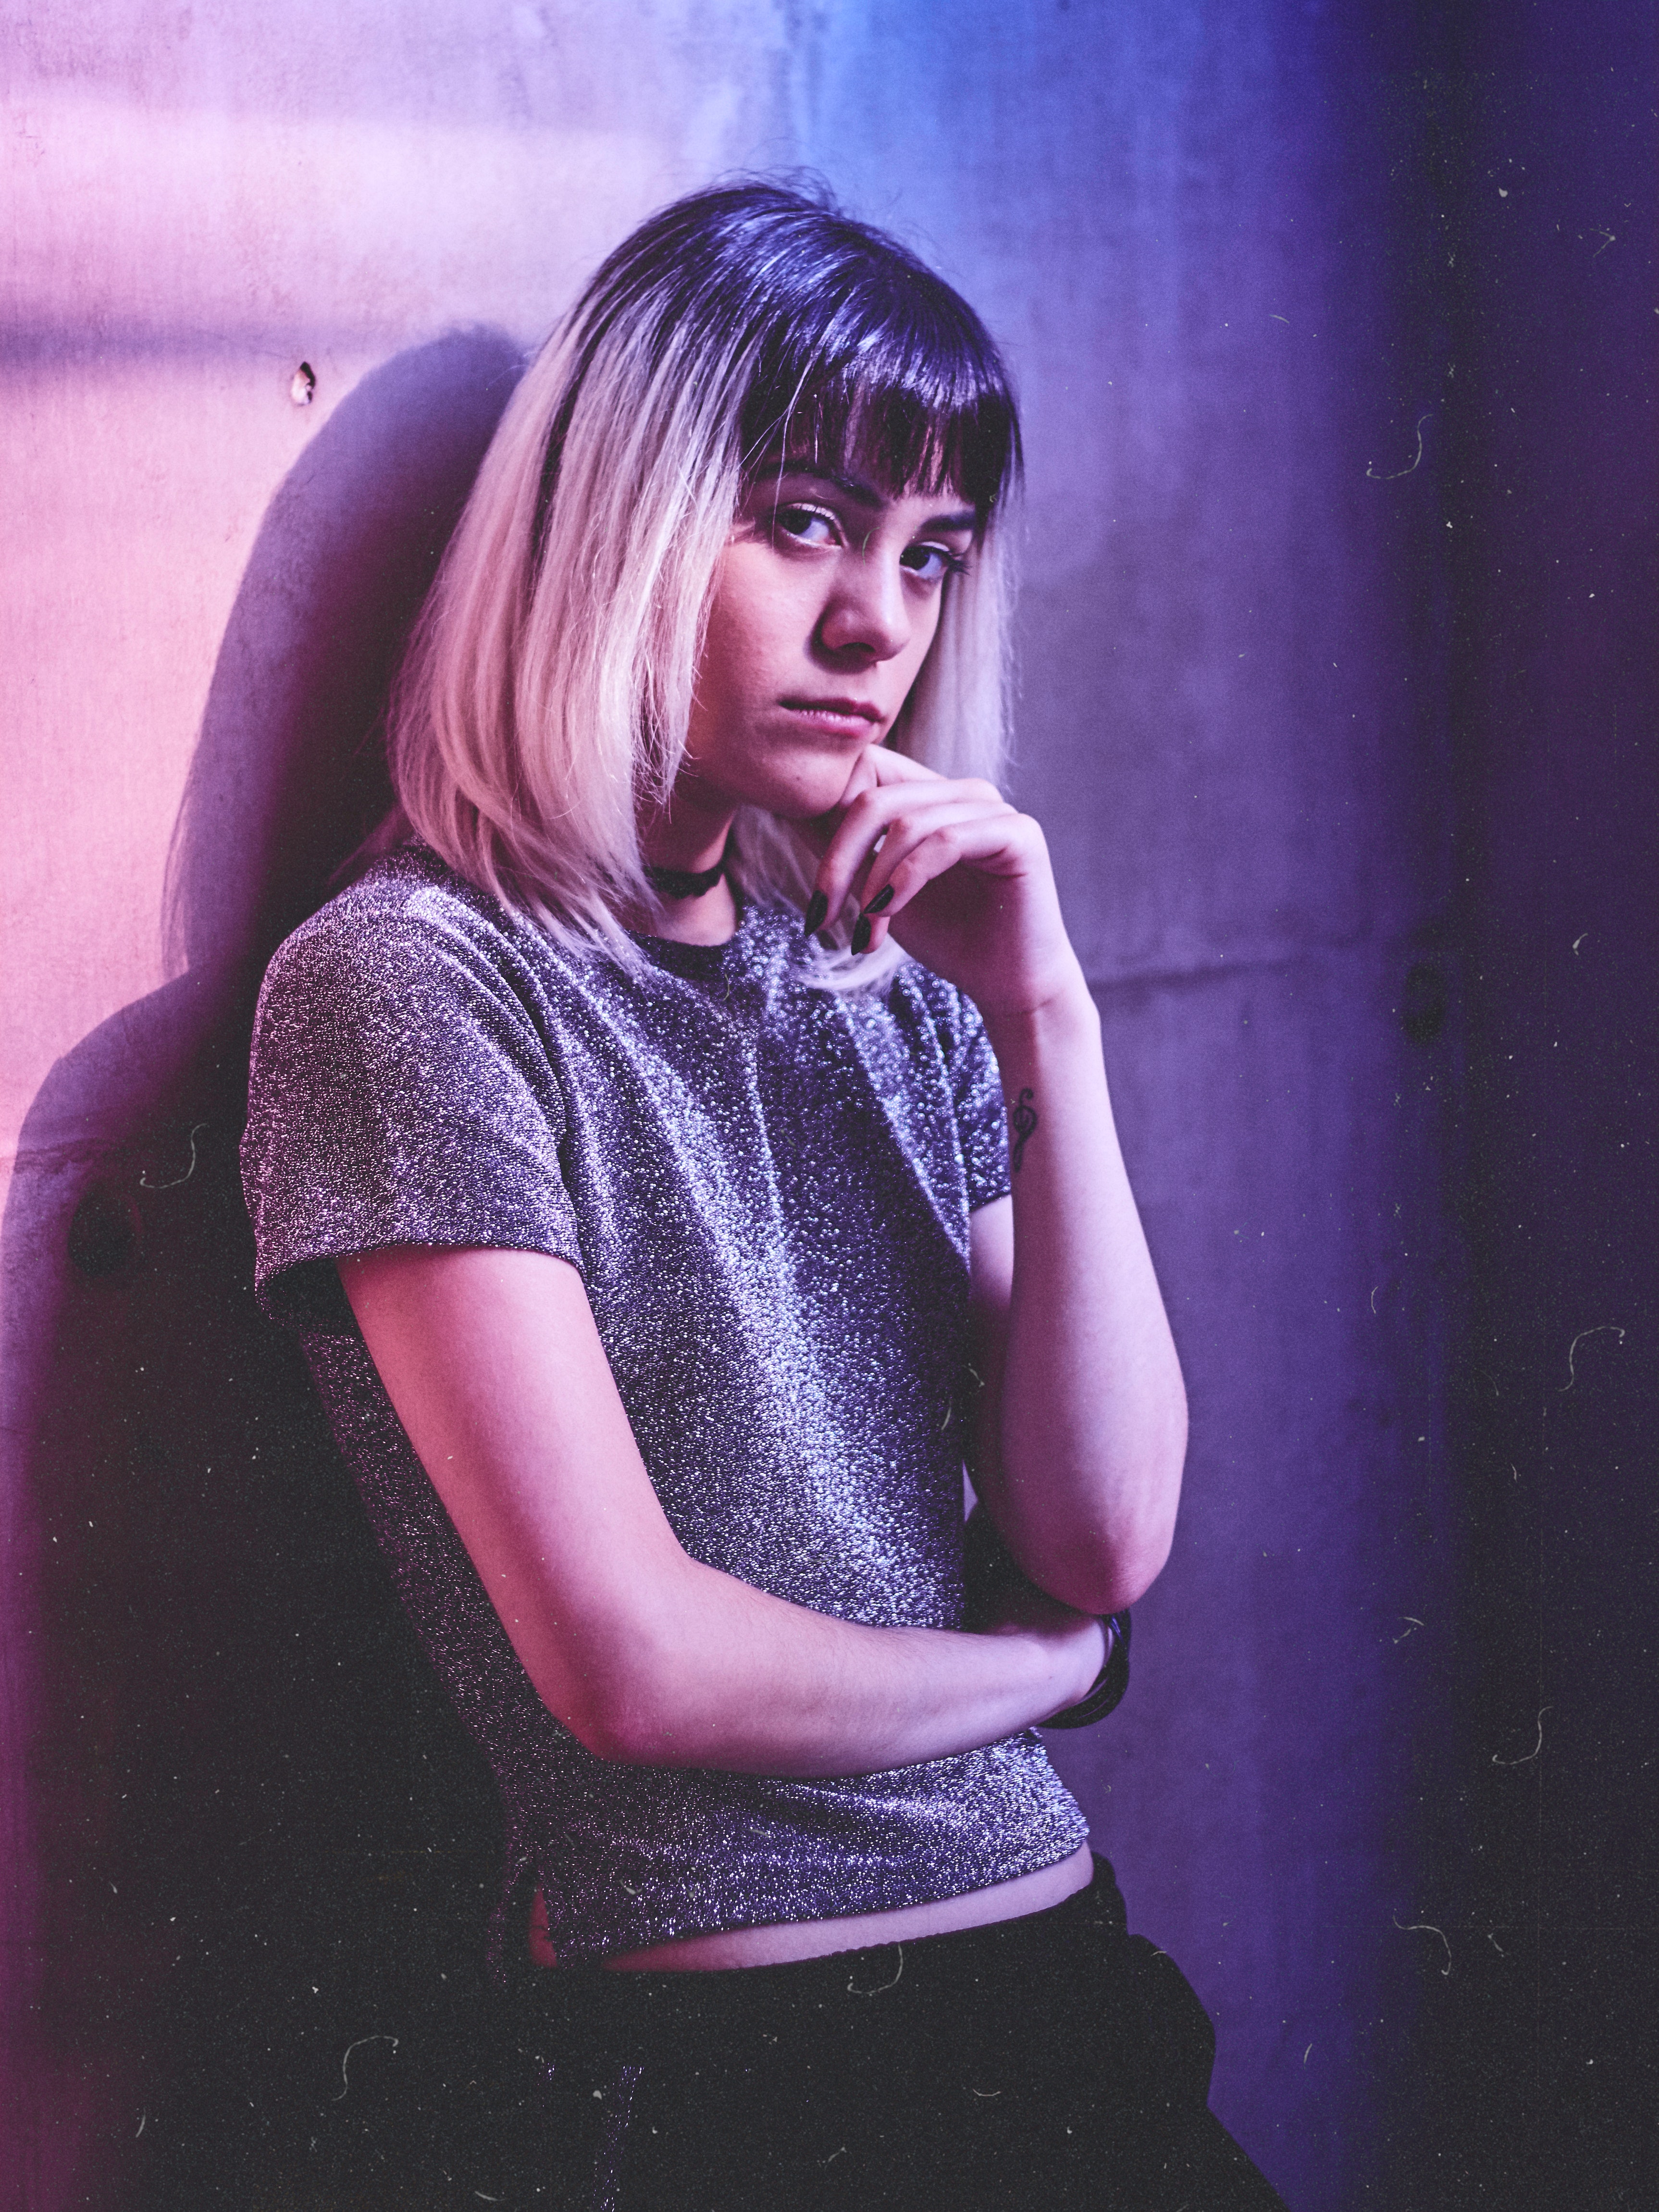
purple, blond, beauty, pink, violet, performance, singer, photography, fun, singing, pop music, performing arts, long hair, photo shoot, magenta